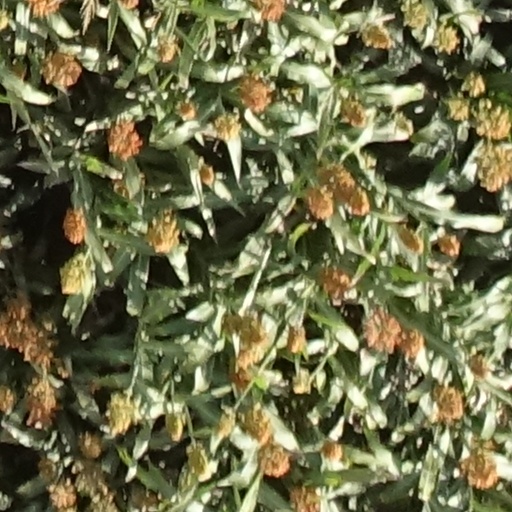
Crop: sorghum